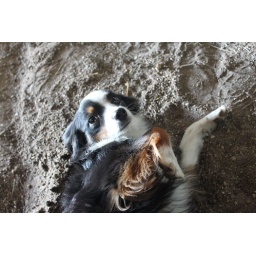
Cutest little dog running around with the horses.